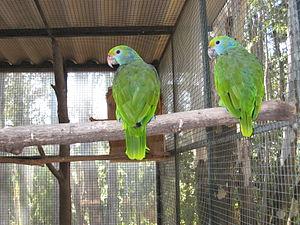
Amazona dufresniana au jardin d'oiseaux tropicaux
Anciennement nommé Jardin d'Oiseaux Tropicaux, le Jardin Zoologique Tropical est un parc animalier et botanique français, ouvert depuis 1989 et situé à La Londe-les-Maures dans le département du Var.